VMFA-115

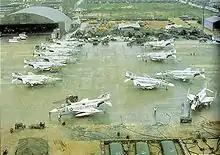
F-4B Phantoms of VMFA-115 and VMFA-323 on the flight-line at Danang in 1966.

In the spring of 1957, the squadron received the Marine Corps' first Douglas F4D-1 "Skyray"s were redesignated VMF(AW)-115 and deployed to MCAF Mojave for the next six months for testing. Between 1957 and 1964, the squadron was usually based at MCAS Cherry Point, North Carolina. From 19 April 1962 to 27 August 1962 the squadron was deployed aboard the aircraft carrier USS "Independence" (CVA-62) as part of Carrier Air Group Seven (CVG-7) to the Mediterranean Sea. From October 1962 to February 1963 the squadron was deployed to Naval Station Guantanamo Bay, Cuba in support of the Cuban Missile Crisis.